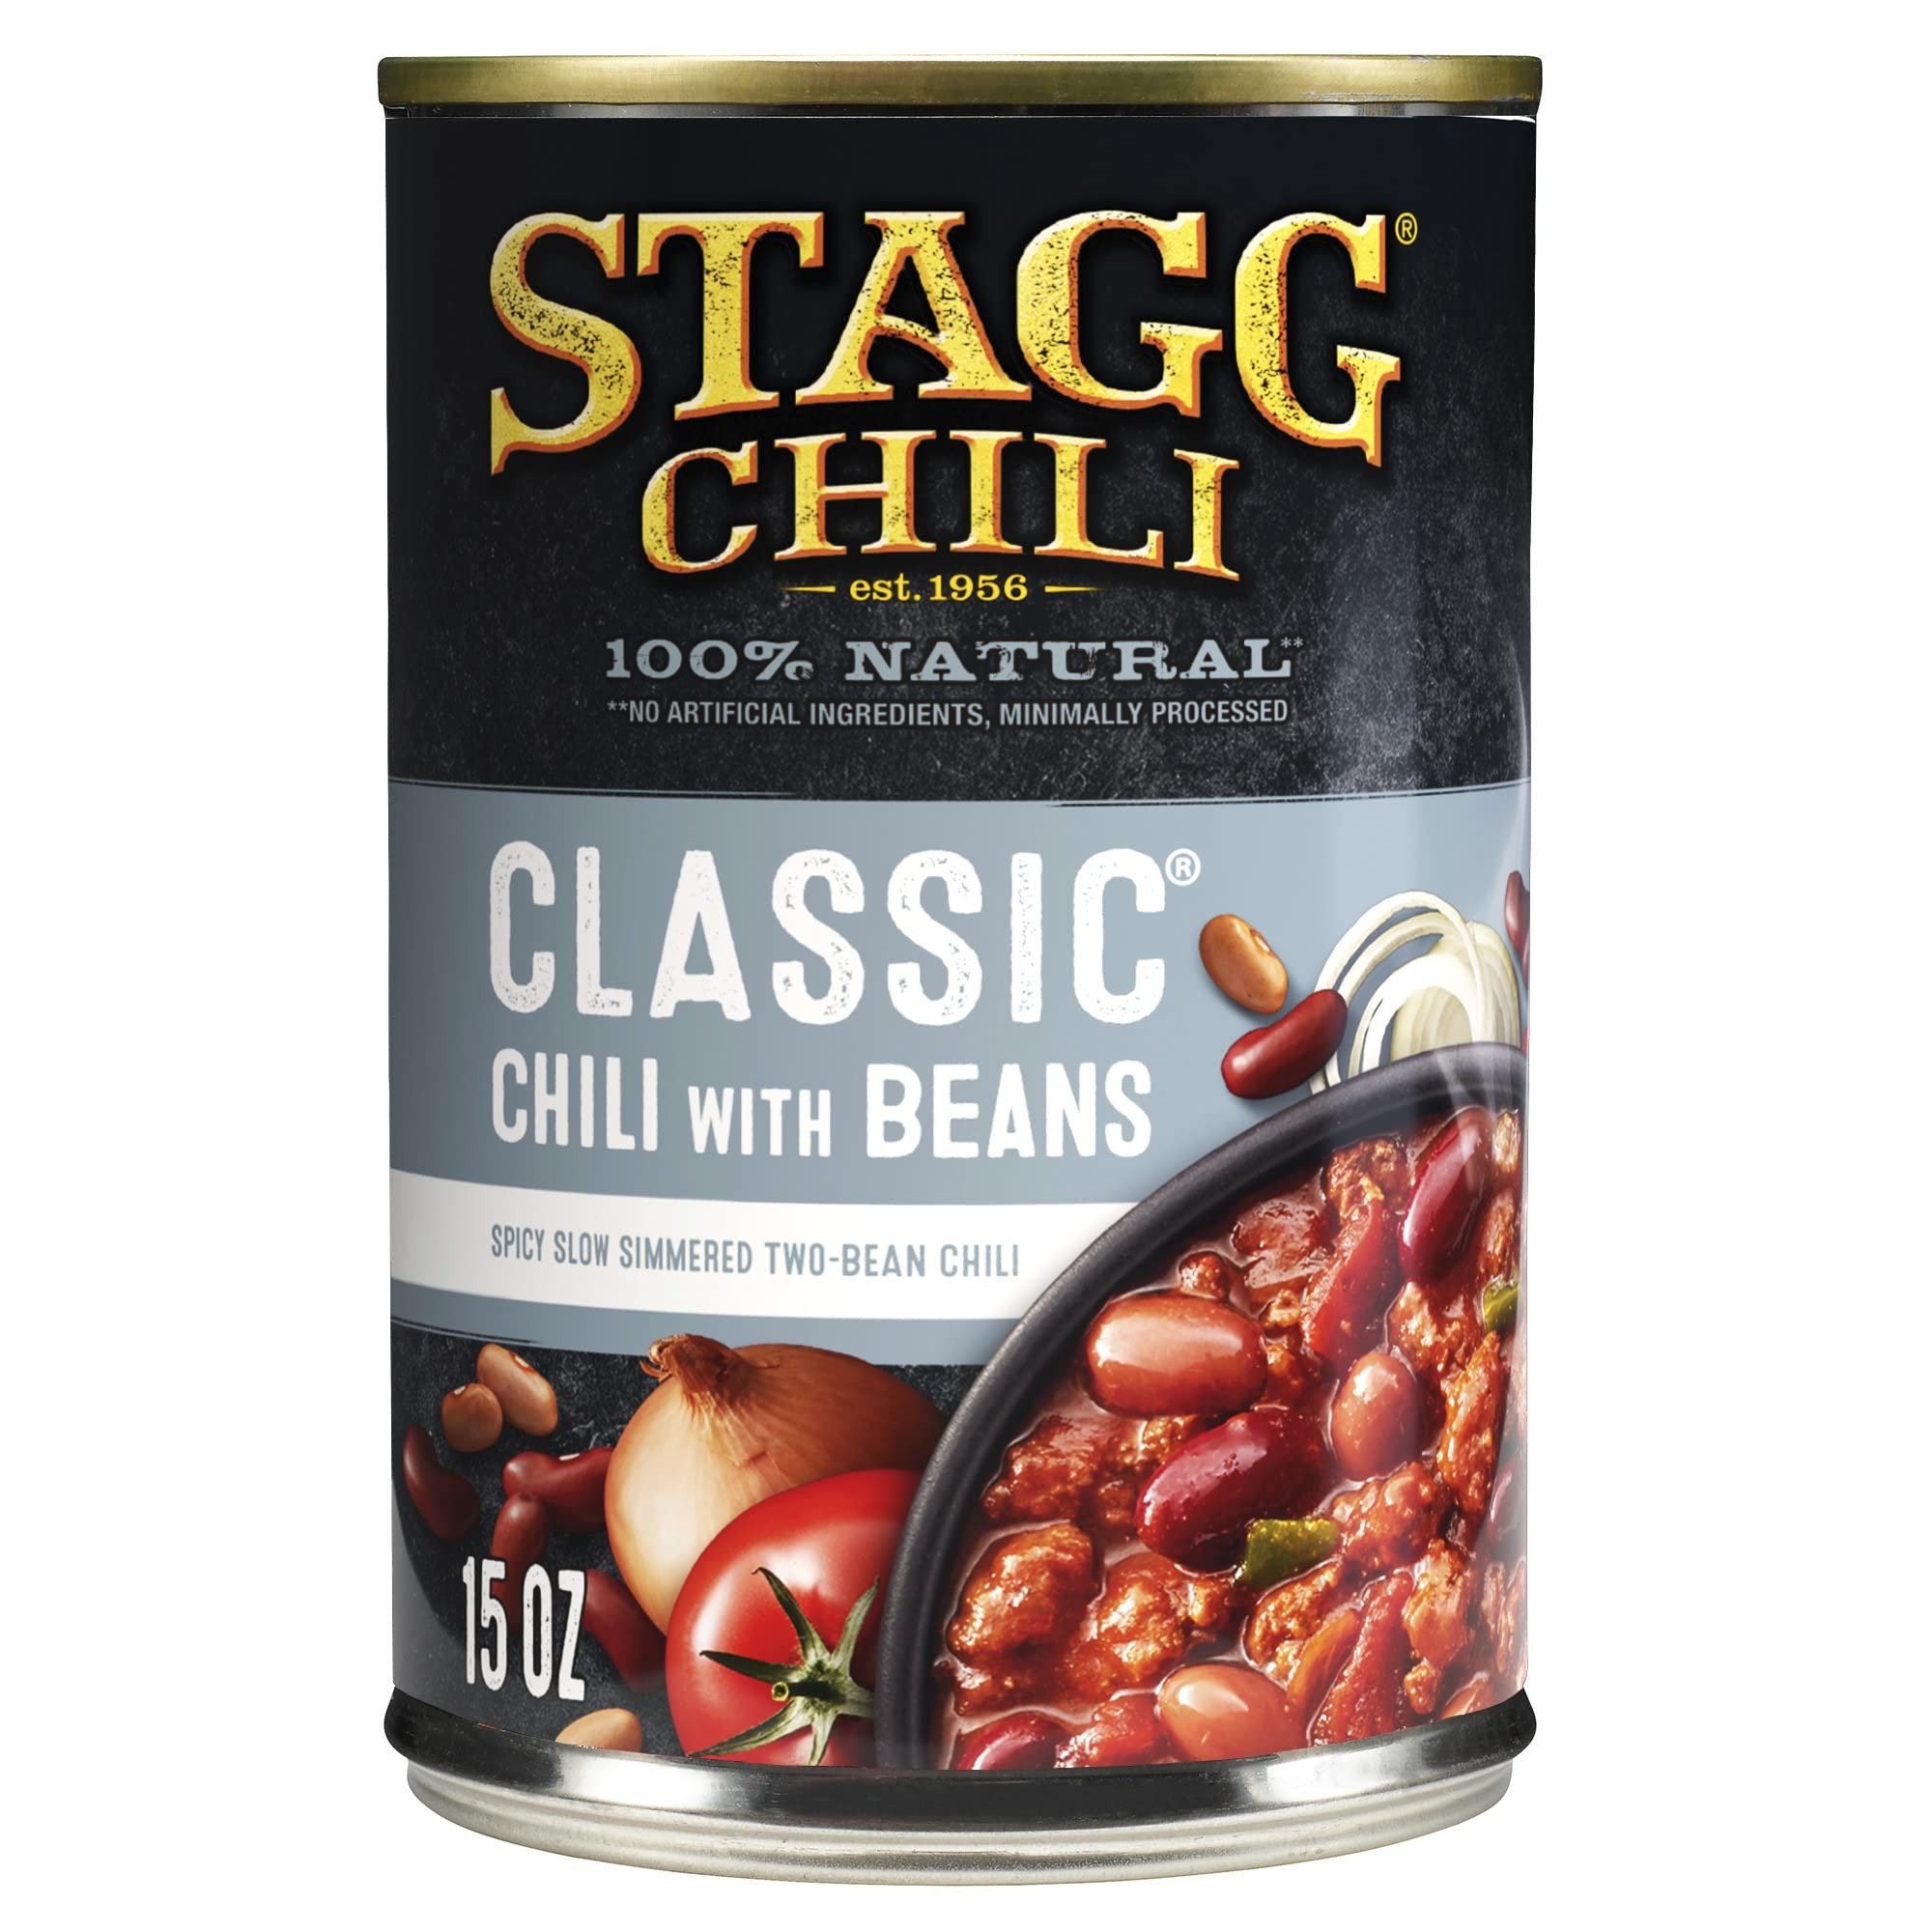
Item Name: STAGG Classic Chili With Beans, Canned Chili, 15 oz, Pack of 12
Bullet Point 1: Includes 15 ounce cans of STAGG Classic Chili with Beans in a pack of 12
Bullet Point 2: Slowly simmered to bring out the rich flavors from our ingredients, this canned chili has that classic chili taste your family will love
Bullet Point 3: Use STAGG Classic Chili in a variety of recipes like loaded baked potatoes, nachos, or as a simple cracker dip
Bullet Point 4: Made with 16 grams of protein, STAGG chili is perfect for giving you the boost you need
Bullet Point 5: Try our other chili varieties like STAGG Chili with Beans and STAGG DYNAMITE HOT Chili
Value: 180.0
Unit: Ounce

Price: 2.92